Heckler & Koch HK416

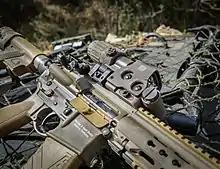
A close-up image of a G95's fire selector with tan color EOTech EXPS3-0 holographic weapon sight and G33 magnifier on the receiver rail

The HK416 chambered for 5.56×45mm NATO is offered in multiple barrel lengths available to the military and law enforcement market only.